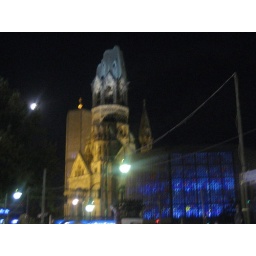
the last bit that wasn't destroyed during the war with a tower and a new church built near the remains.